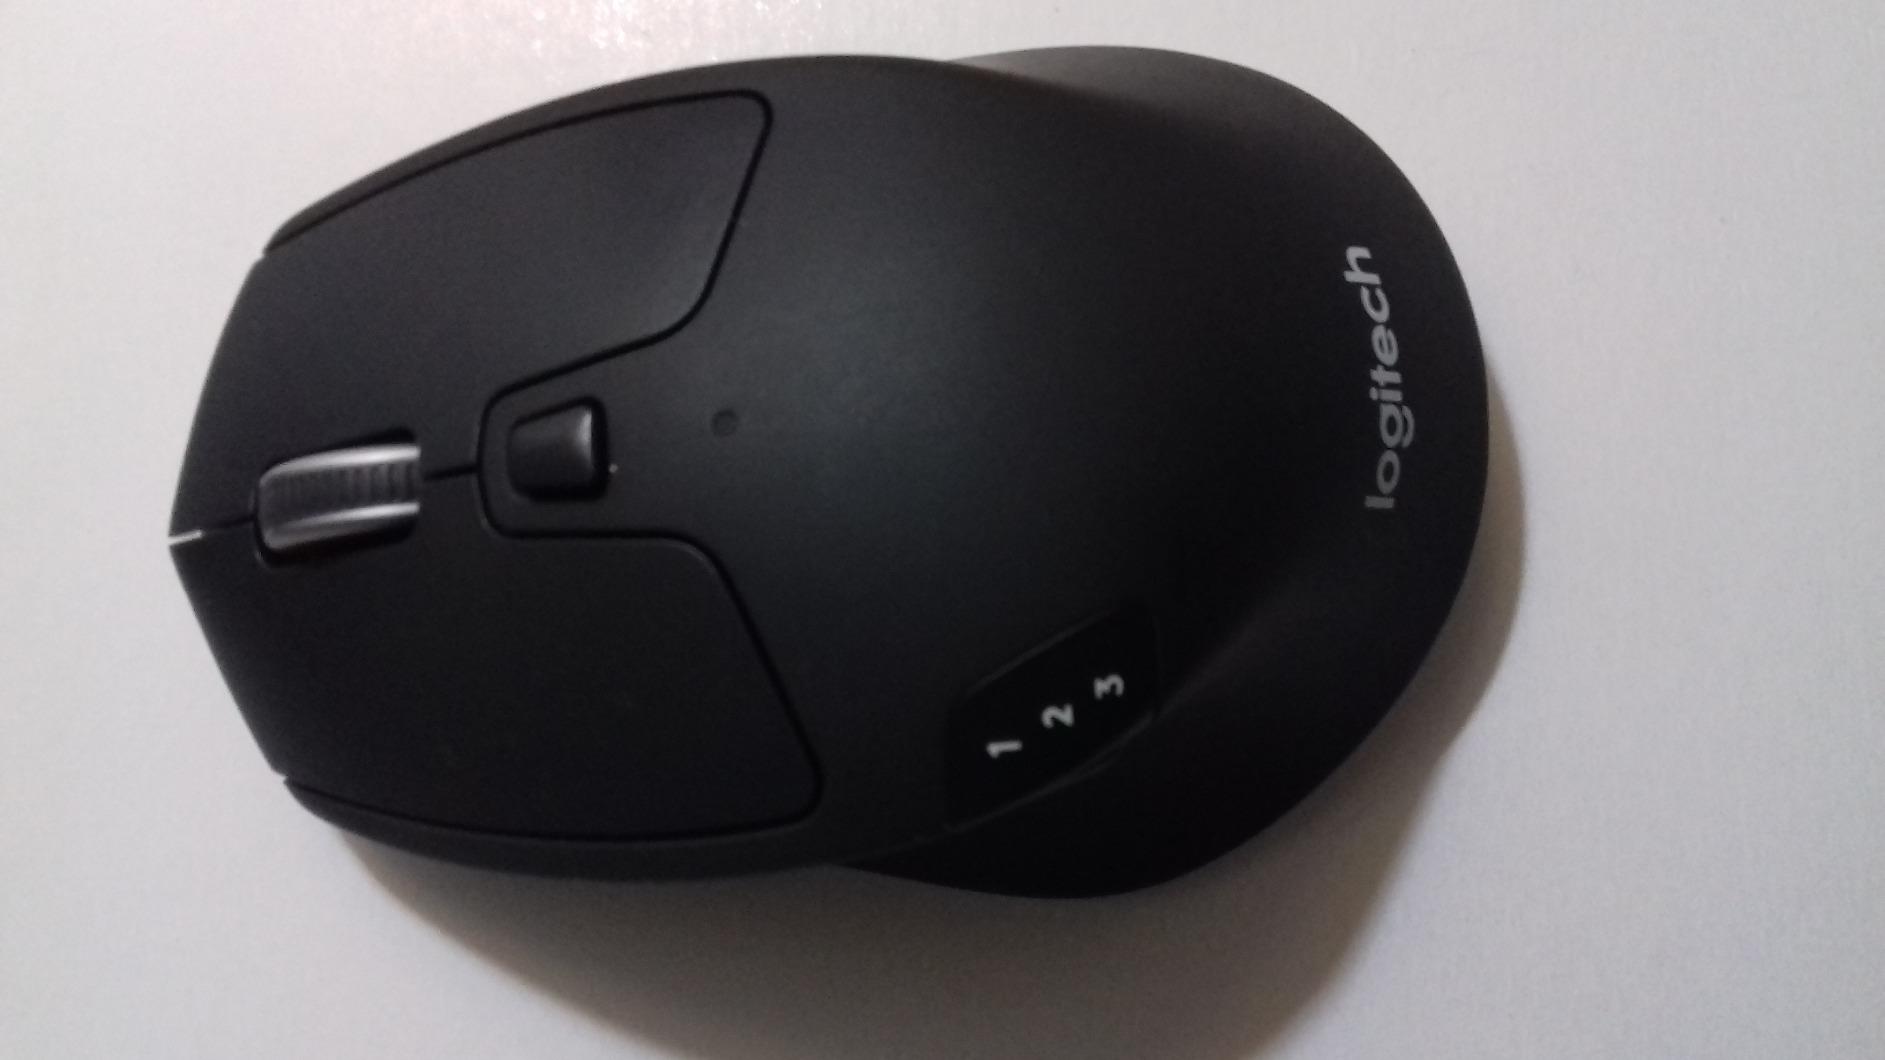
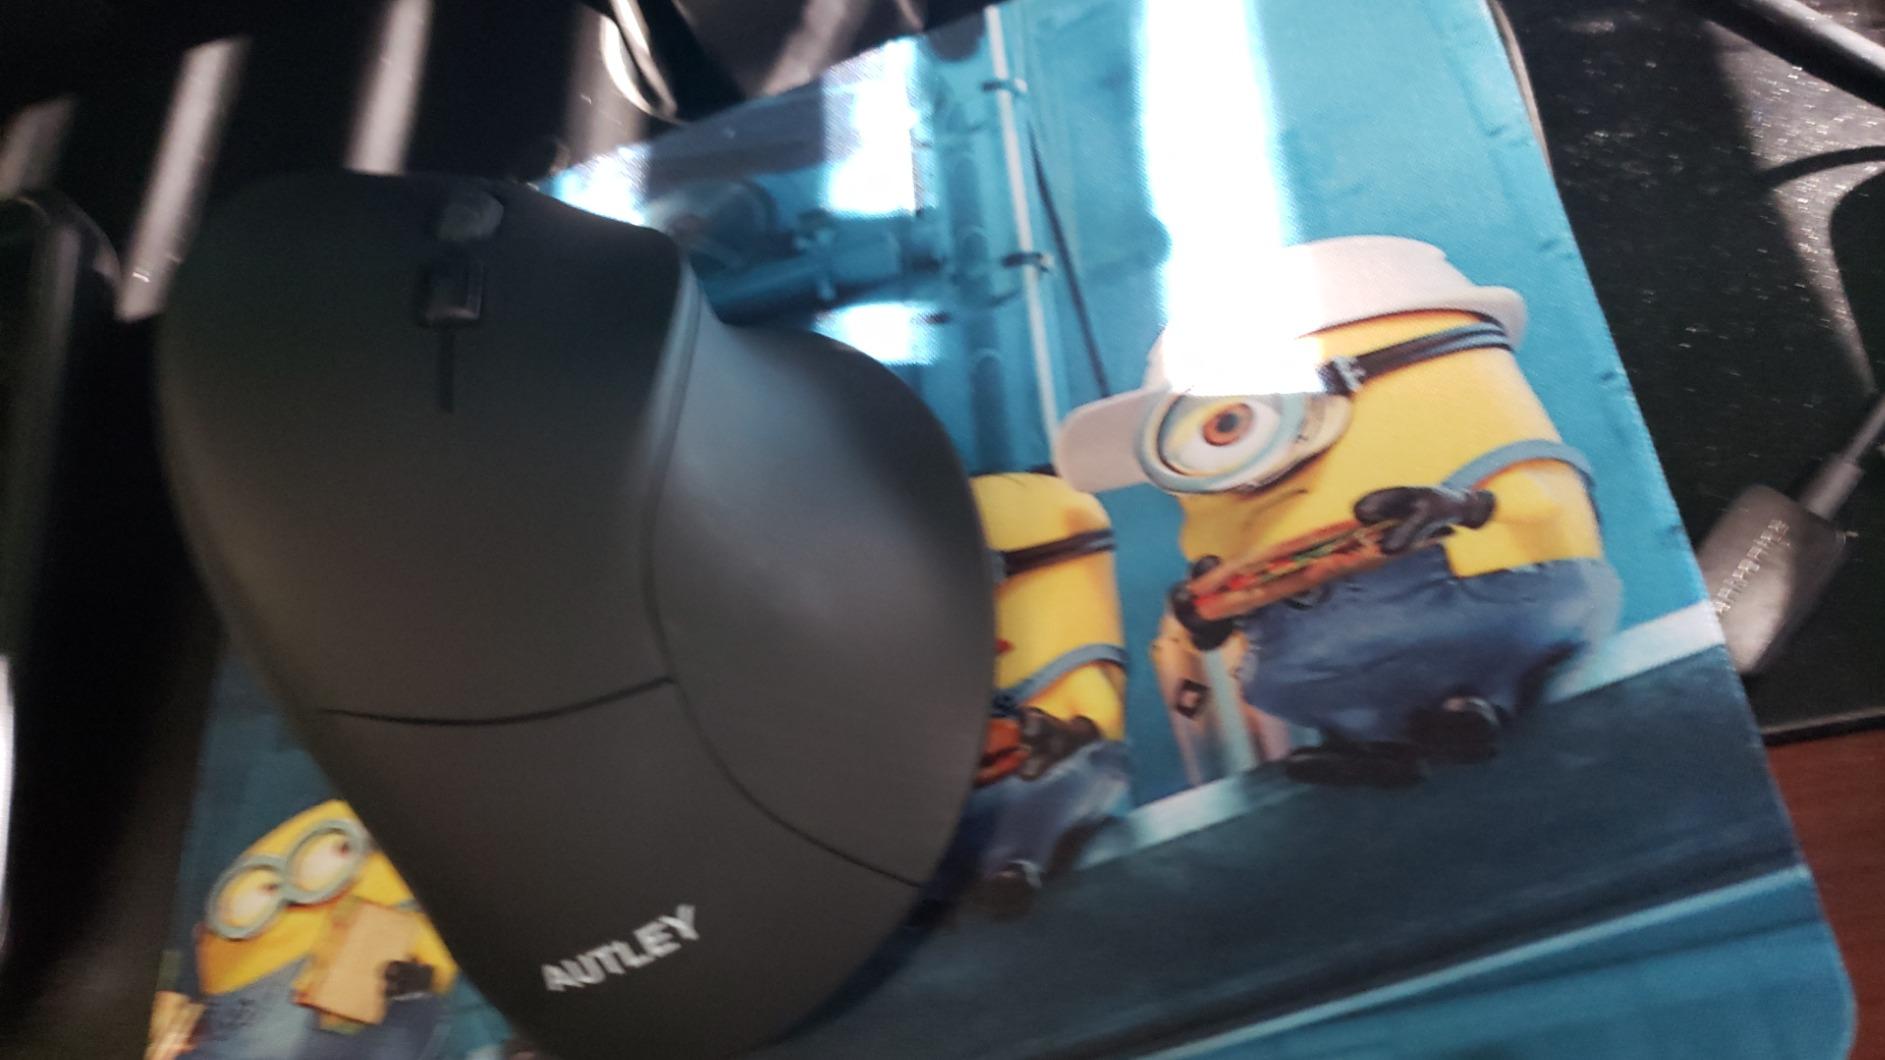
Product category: mouse
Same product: no